Honda CR250M

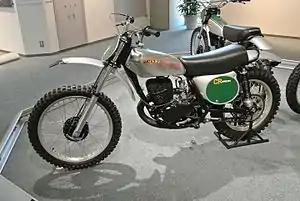
Honda ELSINORE CR250M

The Honda CR250M is a two-stroke single-cylinder motorcycle manufactured by Honda from March 1973 until 1976, when it was replaced by the Honda CR250R.